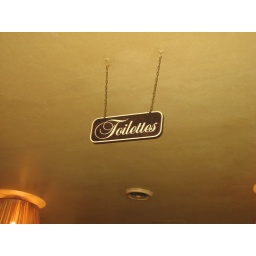
I love that calls it a toilet over here...none of this bathroom nonsense